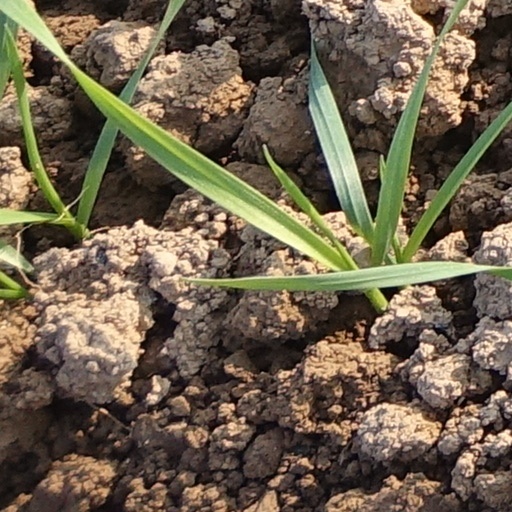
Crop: wheat